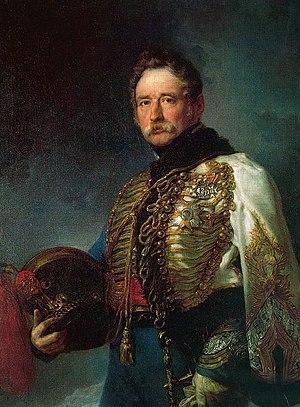
Didier Petit, né François-Didier Petit de Meurville le 10 décembre 1793 à Saint-Domingue, et décédé le 27 avril 1873 à Biarritz, est un diplomate et peintre français.
La guerre du Maroc, aussi appelé Deuxième Guerre du Maroc ou guerre de Tétouan, est la guerre coloniale menée par l’Espagne contre le Maroc entre 1859 et 1860.
Cet article dresse la liste des présidents du gouvernement d’Espagne ou leur équivalent depuis 1705.